Angelik Caruana

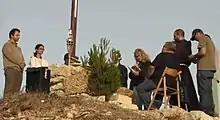
Caruana (seated, right) with a crowd of followers during an alleged apparition of the Virgin Mary in June 2010.

Angelik Caruana is a resident of Birżebbuġa in Malta who has reported a series of visions of the Virgin Mary since 21 April 2006, including a number of times at a hill in Borġ in-Nadur where he delivered monthly messages to the public.